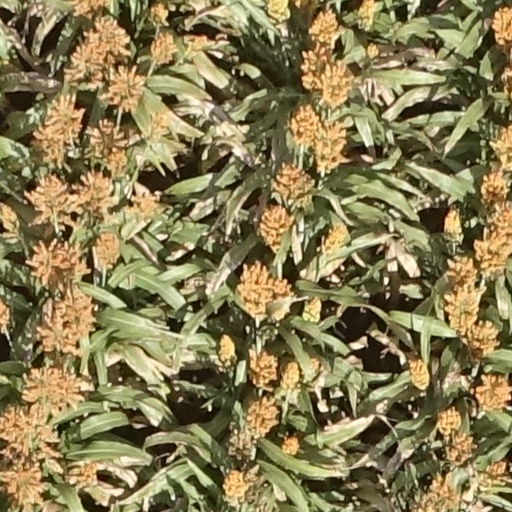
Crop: sorghum